Michael Falzarano

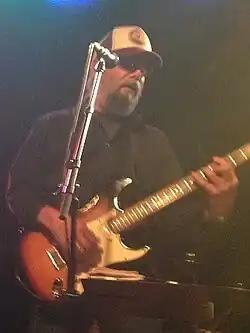
Michael Falzarano performing with the New Riders of the Purple Sage at Bottom Lounge in Chicago on July 3, 2015

Michael Falzarano is an American guitarist, singer, and songwriter. He has been a professional musician since the 1970s, most notably in Hot Tuna, the New Riders of the Purple Sage, and the Memphis Pilgrims, a Memphis-style rock and roll/blues band that he founded in 1986.